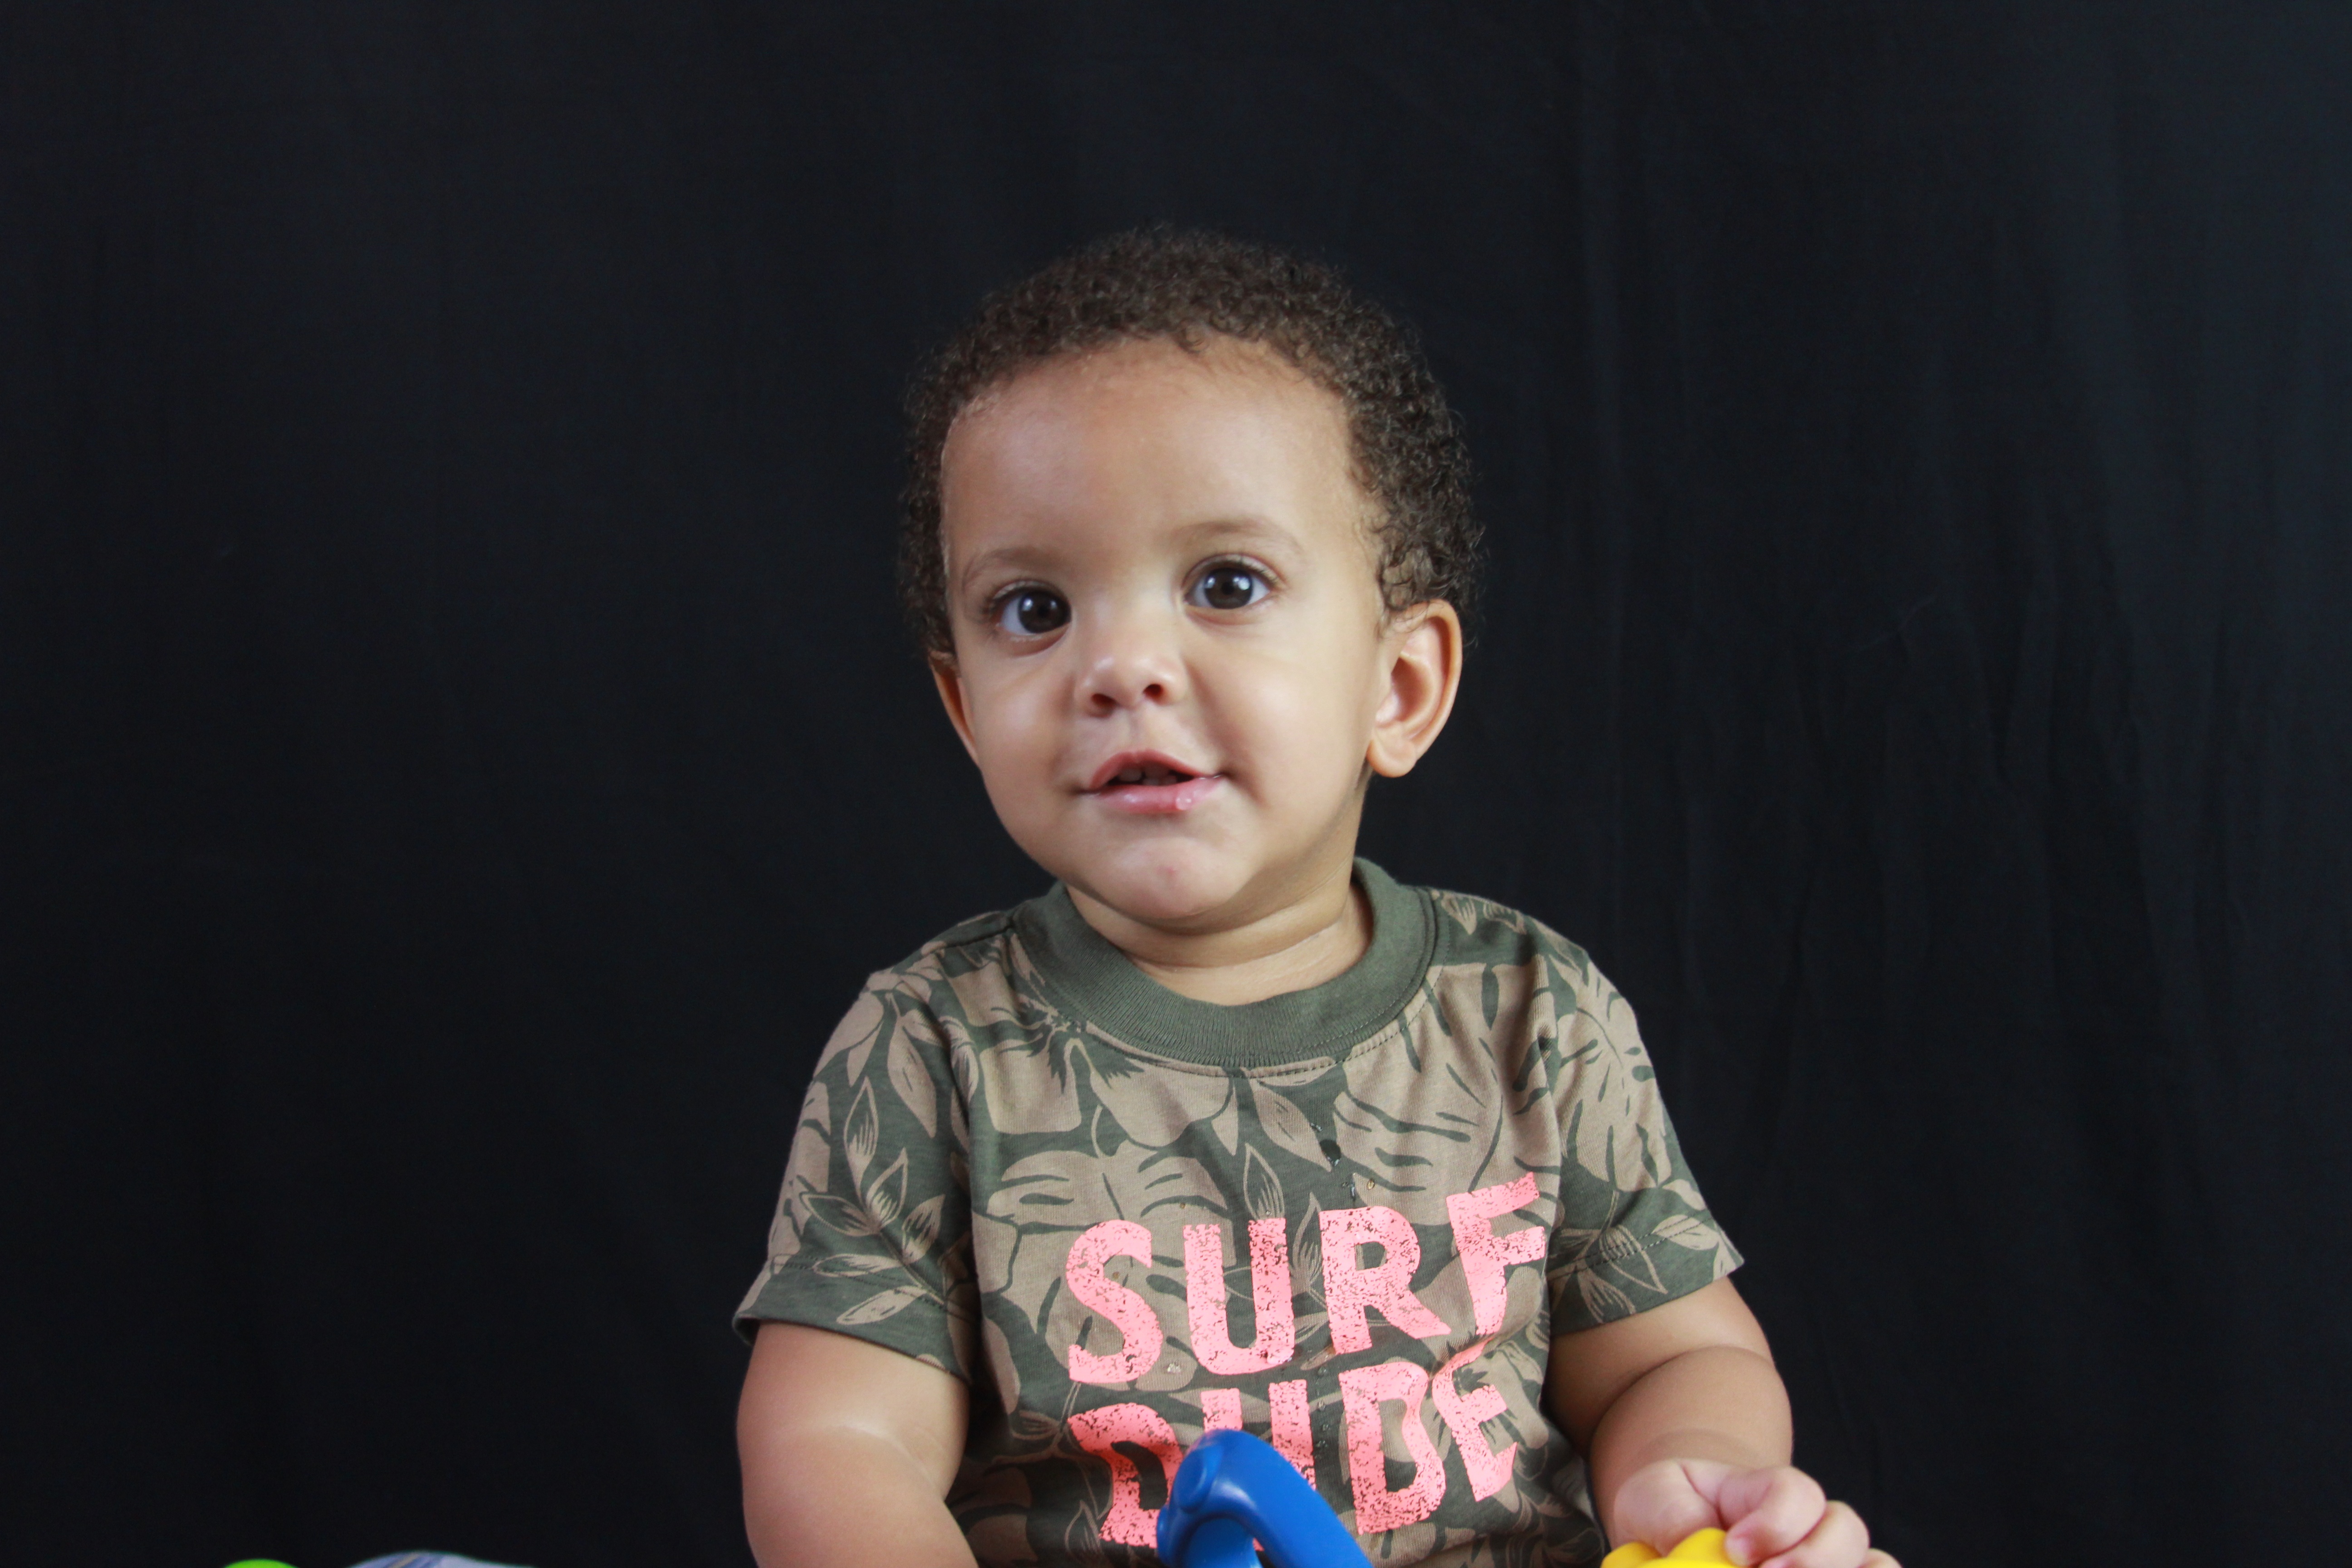
person, people, girl, game, play, running, bicycle, fly, portrait, amusement park, holiday, couple, child, playing, baby, smiling, smile, family, eyes, streets, fun, mother, happy, infant, toddler, look, joy, faces, smiles, brothers, happy children, reflective look, bebe, colonial, panama, pool sports